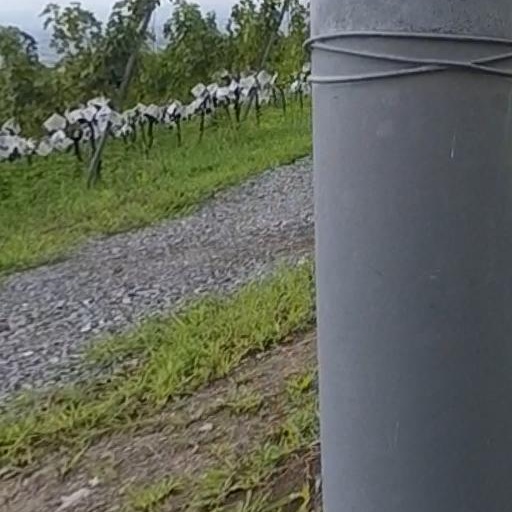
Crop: grape